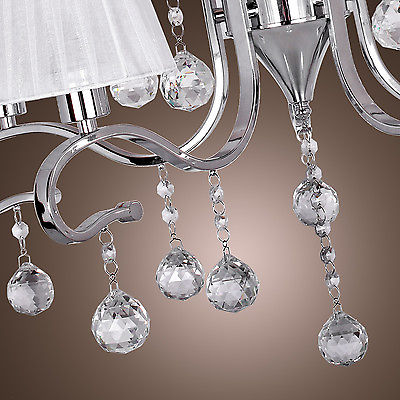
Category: lamp